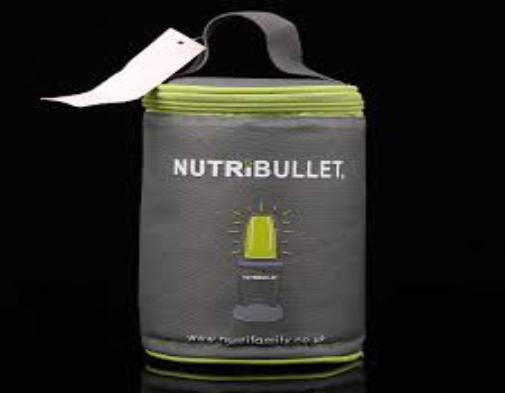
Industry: Necessities